Birmingham Small Arms Company

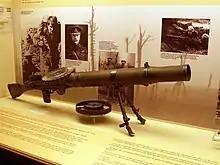
Lewis gun

In 1913, BSA undertook to manufacture quick-firing machine guns for the Lewis Automatic Arms Company whose rights covered the world except for the American Continent.